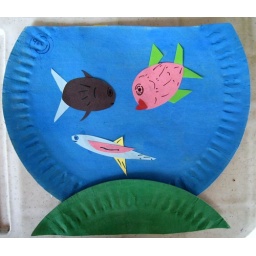
fish bowl (paper plate colored in watercolor and fish made from construction paper)